William Ernest, Grand Duke of Saxe-Weimar-Eisenach

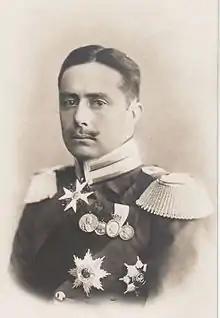
William Ernest in 1906

William Ernest (Wilhelm Ernst Karl Alexander Friedrich Heinrich Bernhard Albert Georg Hermann, ""; 10 June 1876 – 24 April 1923) was the last grand duke of Saxe-Weimar-Eisenach.